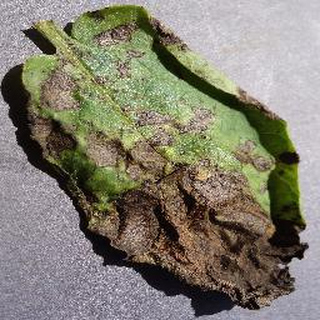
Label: potato_early_blight